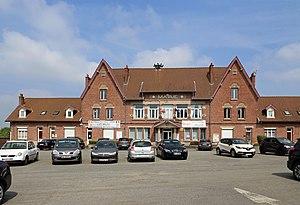
Givenchy-en-Gohelle (département du Pas-de-Calais, France)
Givenchy-en-Gohelle est une commune française située dans le département du Pas-de-Calais en région Hauts-de-France. Elle fait partie de la Communaupole de Lens-Liévin qui regroupe 36 communes et comptait 244 561 habitants en 2010.